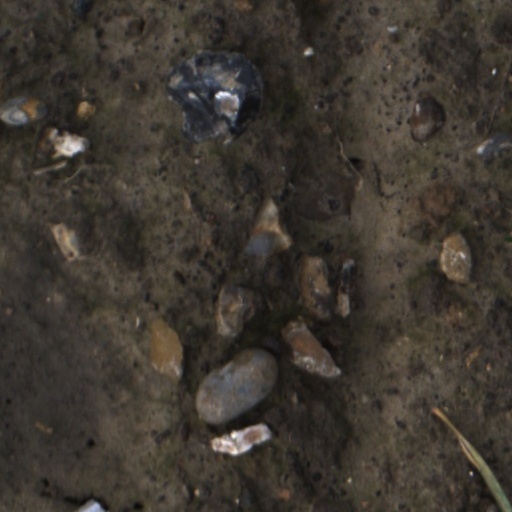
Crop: wheat